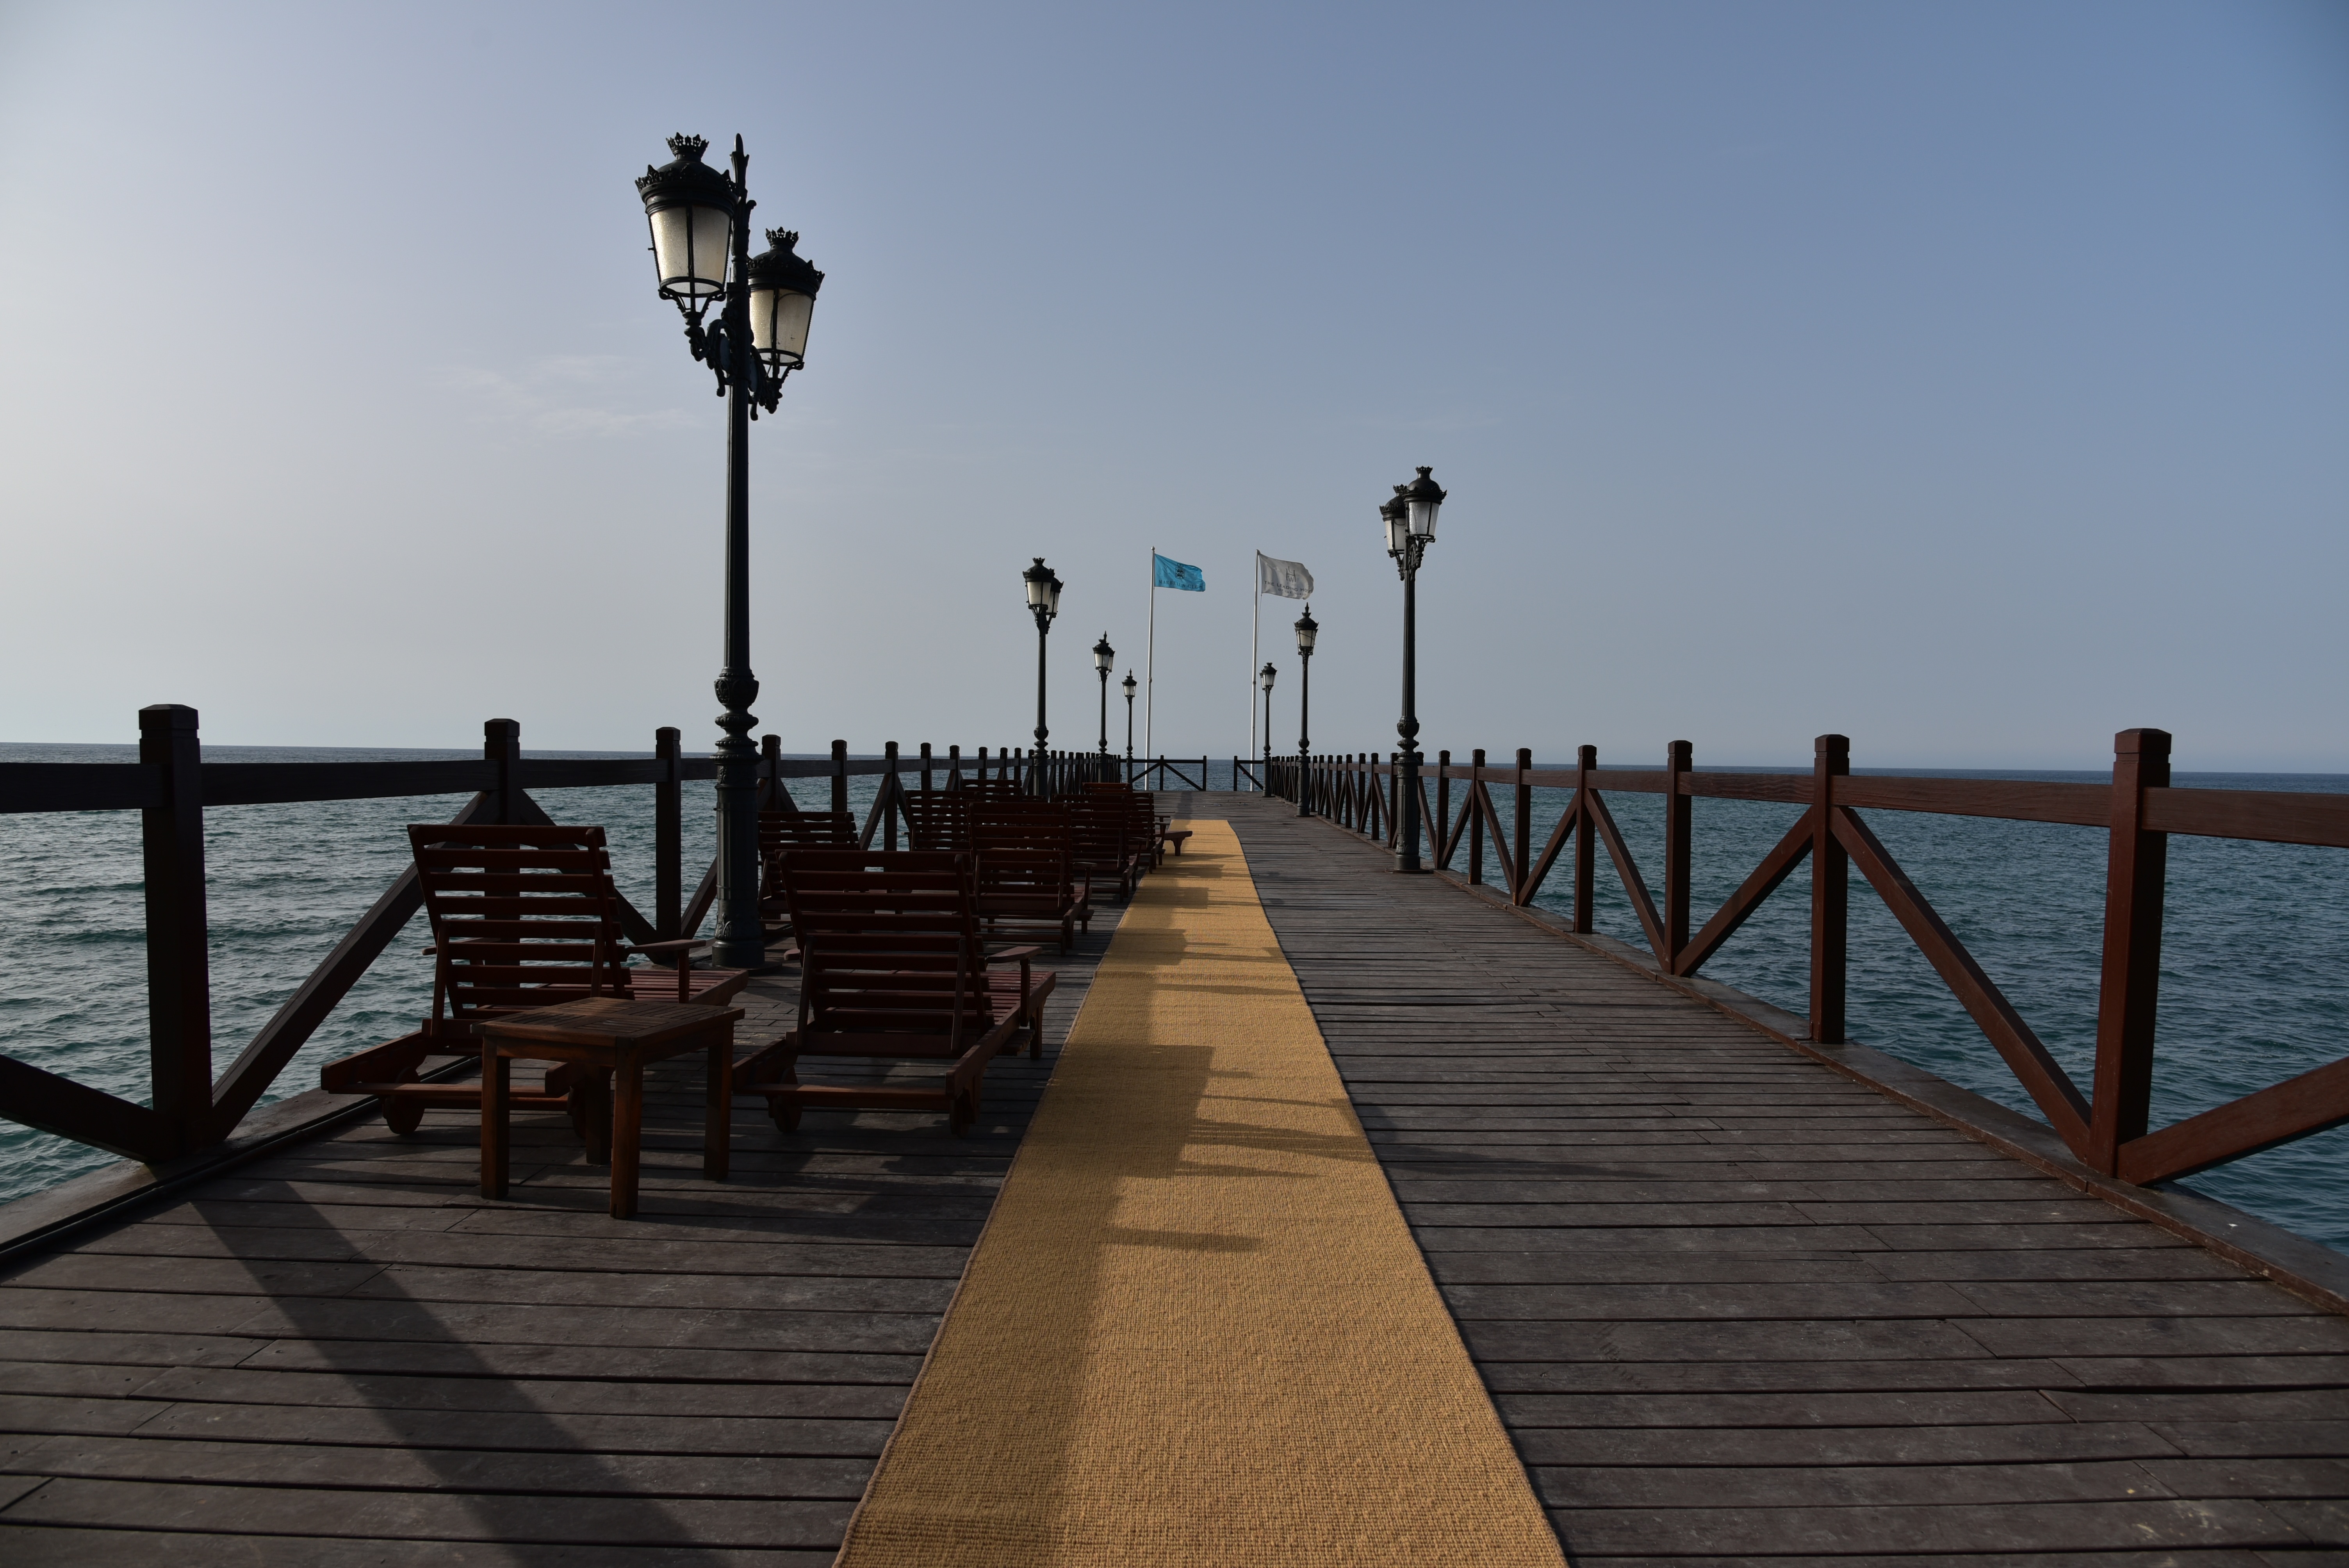
beach, sea, coast, ocean, dock, boardwalk, sunset, morning, pier, walkway, vacation, dusk, evening, jetty, streetlights, vanishing point, sun loungers